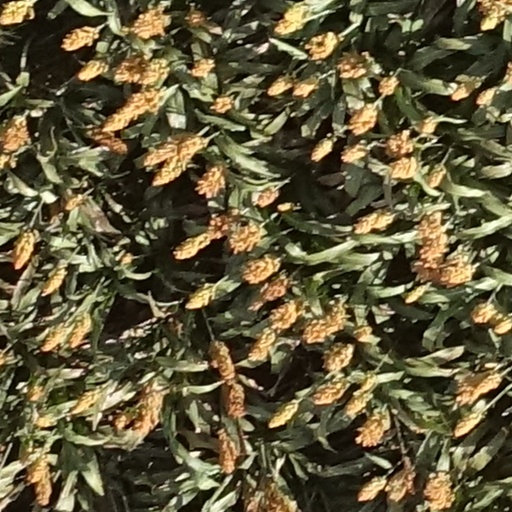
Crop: sorghum